Benito Mussolini

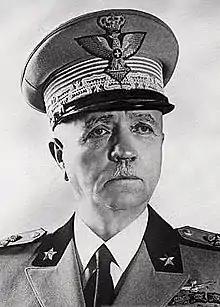
Marshal Pietro Badoglio succeeded Mussolini as Prime Minister.

As World War II began, Ciano and Viscount Halifax were holding secret phone conversations. The British wanted Italy on their side against Germany as it had been in World War I. French government opinion was more geared towards action against Italy, as they were eager to attack Italy in Libya. In September 1939, France swung to the opposite extreme, offering to discuss issues with Italy, but as the French were unwilling to discuss Corsica, Nice and Savoy, Mussolini did not answer. Mussolini's Under-Secretary for War Production, Carlo Favagrossa, had estimated that Italy could not be prepared for major military operations until 1942 due to its relatively weak industrial sector compared to western Europe. In late November 1939, Adolf Hitler declared: "So long as the Duce lives, one can rest assured that Italy will seize every opportunity to achieve its imperialistic aims."